Envision, Inc.

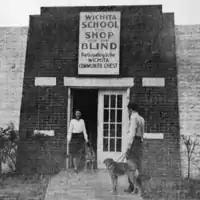
Wichita Workshop and Training School for the Adult Blind building.

Envision was founded in 1933 as the Wichita Workshop and Training School for the Adult Blind. The facility taught individuals who were blind how to make and sell their own products.